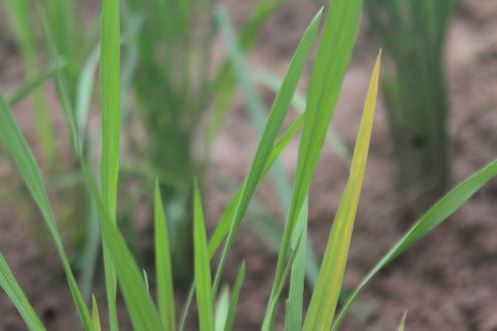
Disease: Tungro